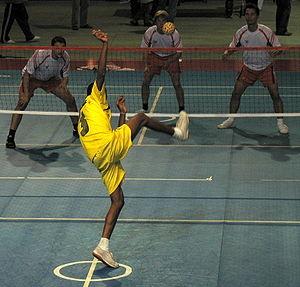
Le sepak takraw est un sport d'équipe, proche du volley-ball, qui se pratique essentiellement dans les pays d'Asie du Sud-Est où il est très populaire, notamment en Indonésie, en Malaisie, au Laos et en Thaïlande. Dans ce dernier pays, il est considéré comme sport national à l'égal de la boxe muay-thaï.